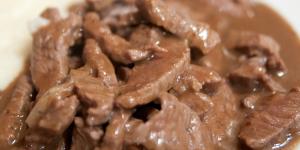
lomo estofado al vino